Lewis Atterbury (chaplain)

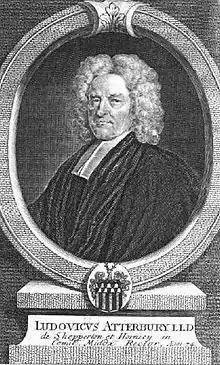
Lewis Atterbury, 1727 engraving by George Vertue after Thomas Gibson.

Atterbury was the eldest son of Lewis Atterbury the elder, and brother of Francis Atterbury. He was born in Caldecot, in the parish of Newport Pagnell, Buckinghamshire, on 2 May 1656. After being educated at Westminster School, under Richard Busby, he proceeded to Christ Church, Oxford, where he matriculated on 10 April 1674. He was ordained deacon by John Fell, Bishop of Oxford, on 21 September 1679, when he had already taken his bachelor's degree; and on 5 July 1680 he proceeded M.A., taking priest's orders on 25 September of the following year.